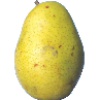
Label: pear_monster